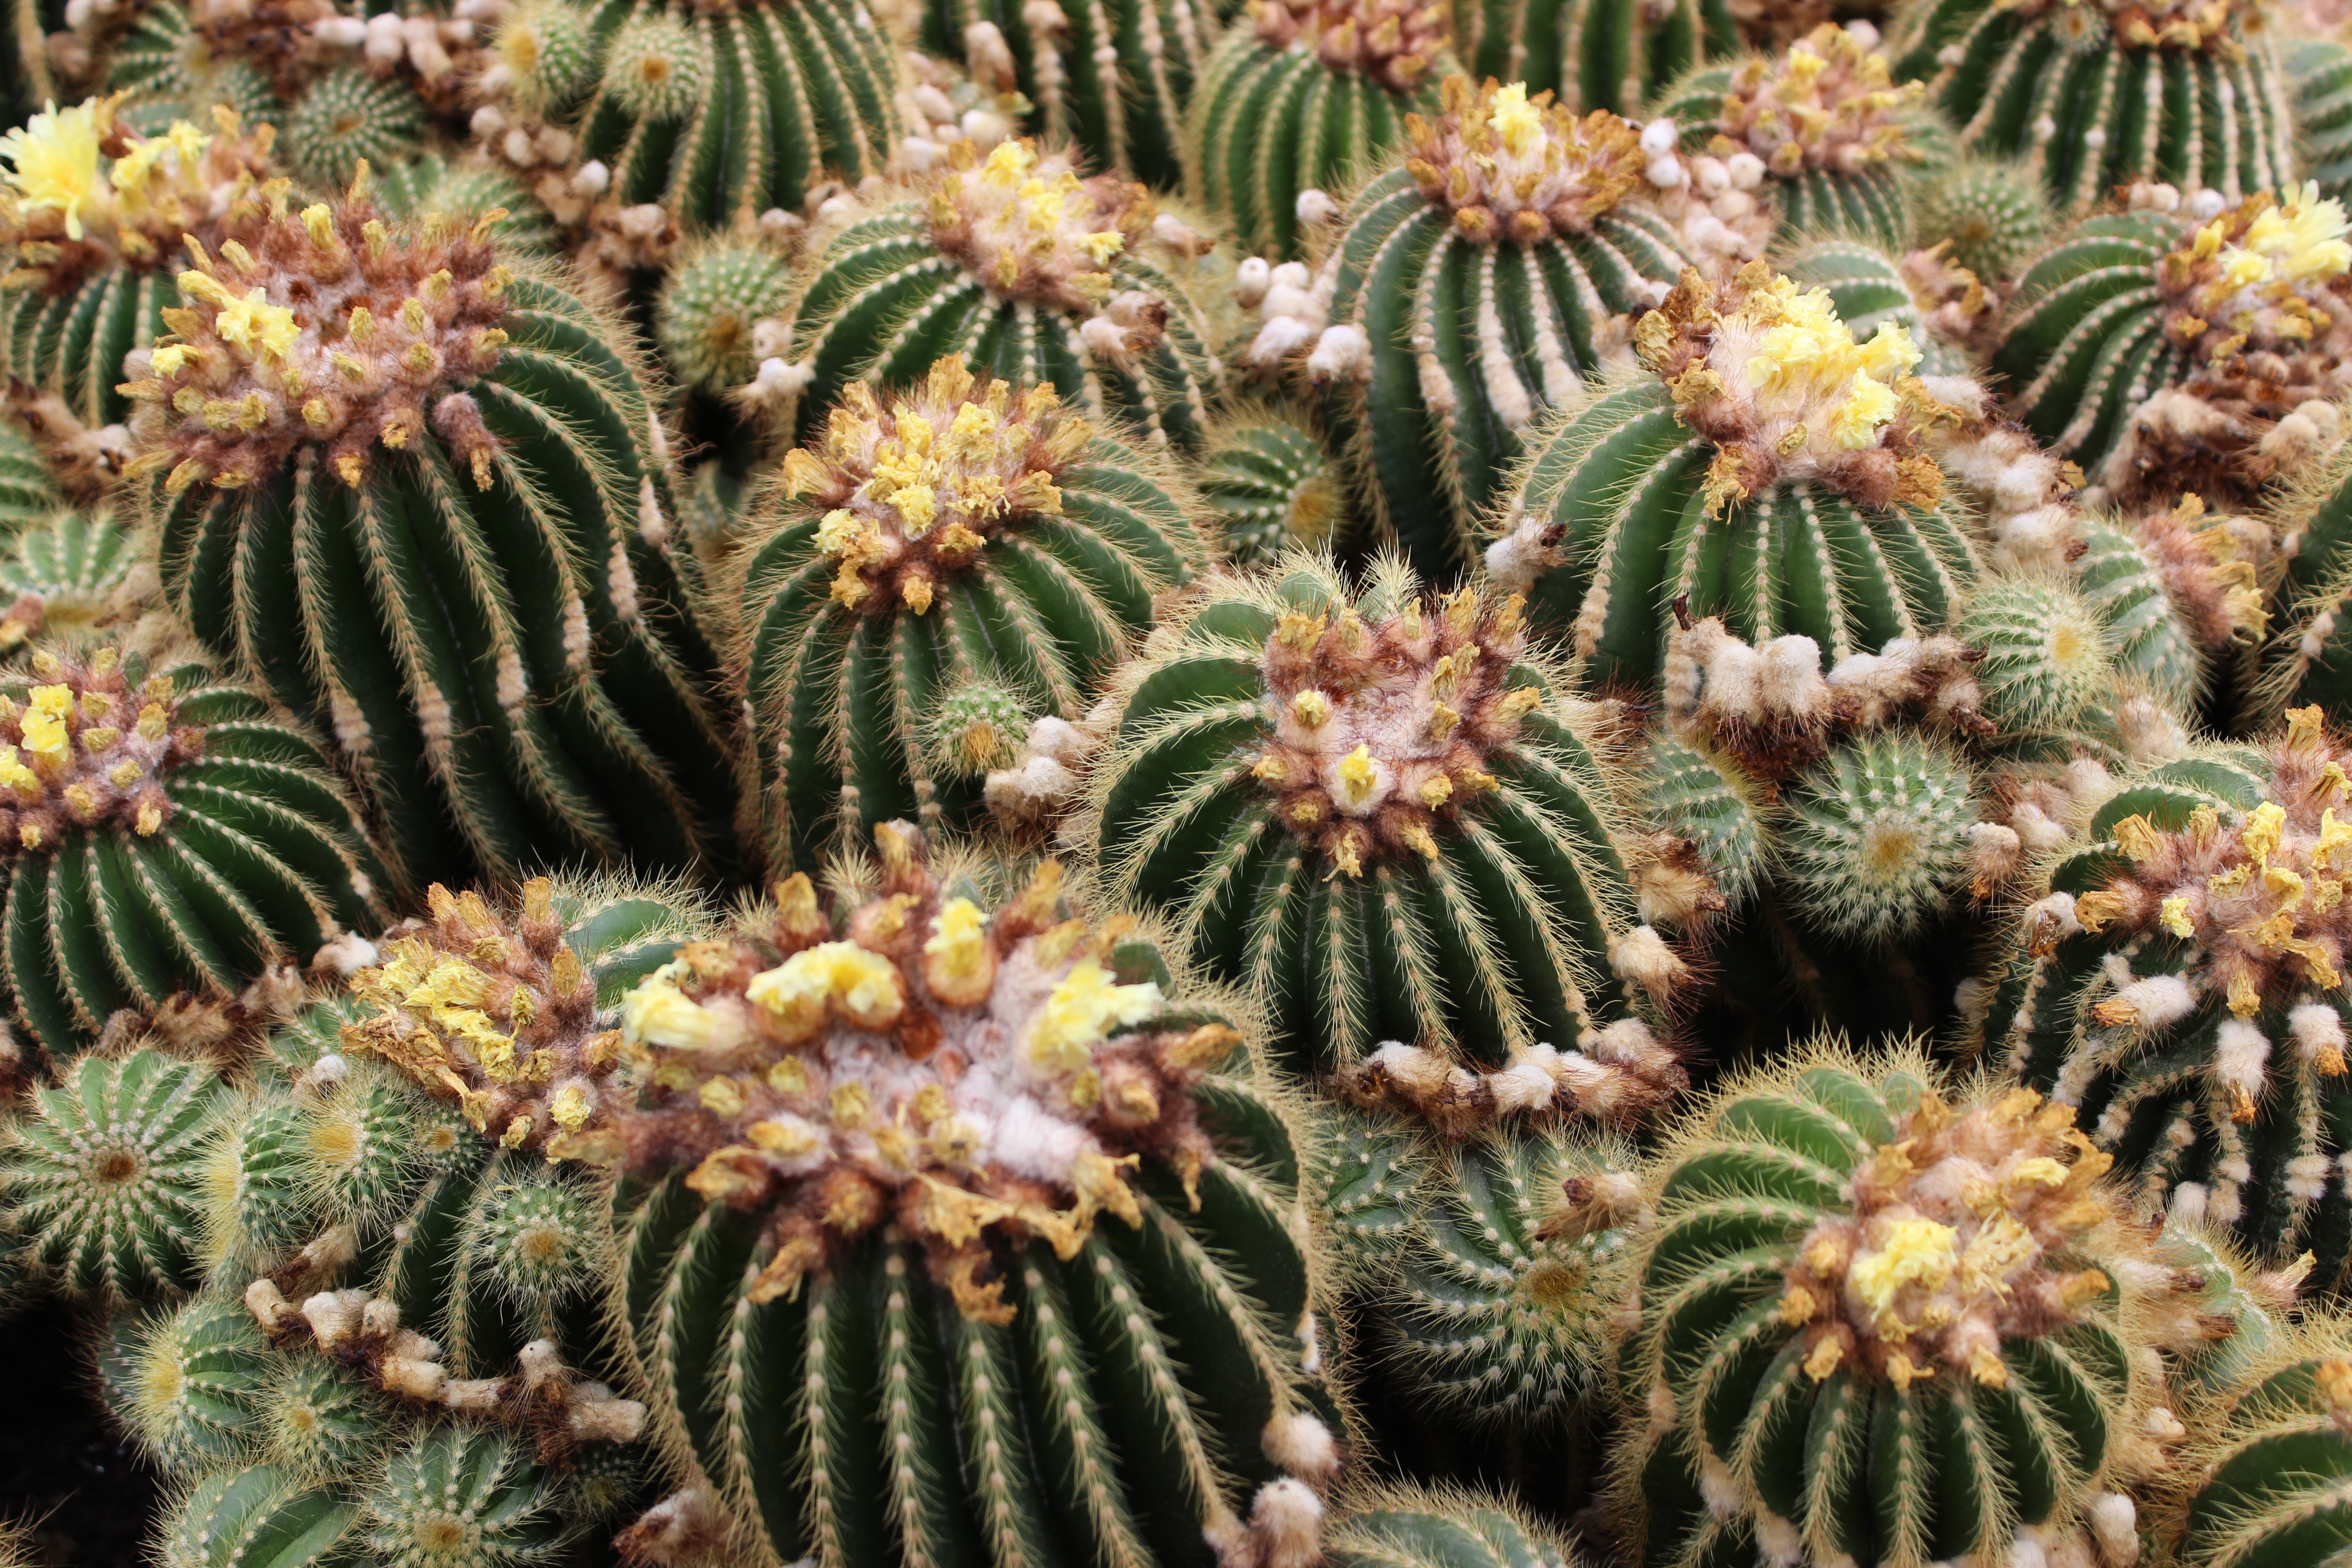
cactus, plant, flower, botany, flowering plant, land plant, hedgehog cactus